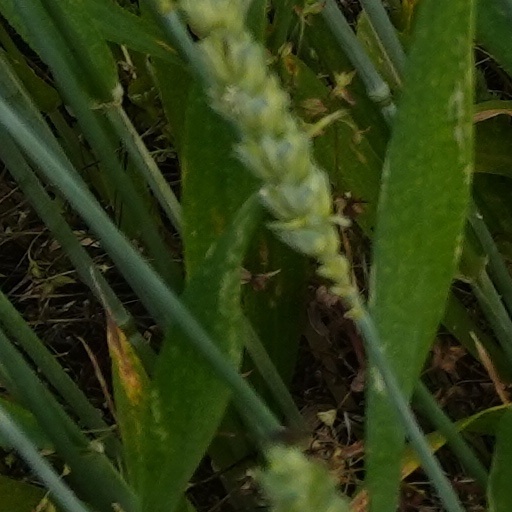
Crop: wheat